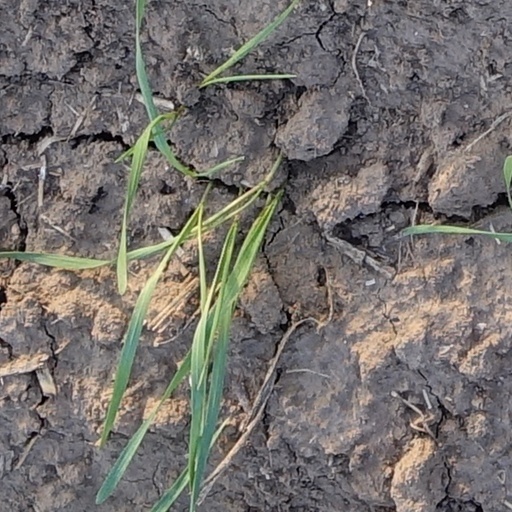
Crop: wheat